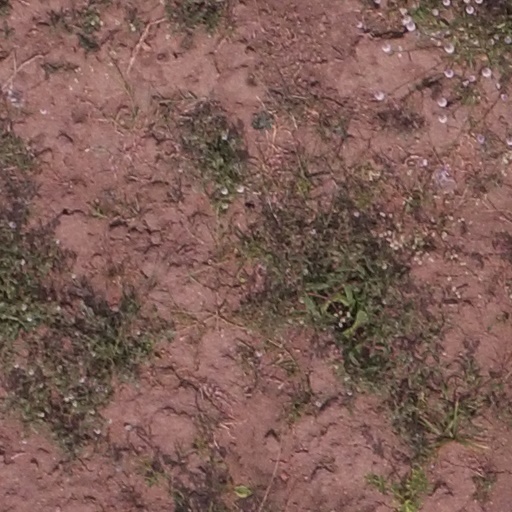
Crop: maize; corn